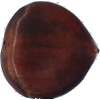
Label: chestnut